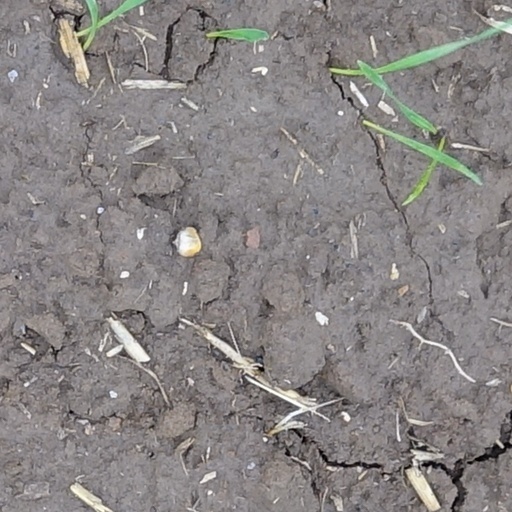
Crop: wheat